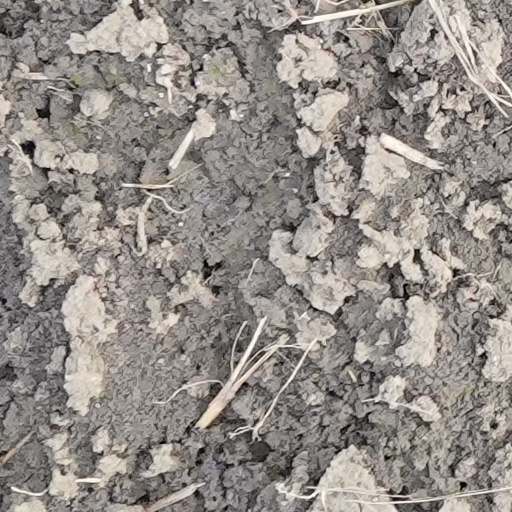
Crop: wheat